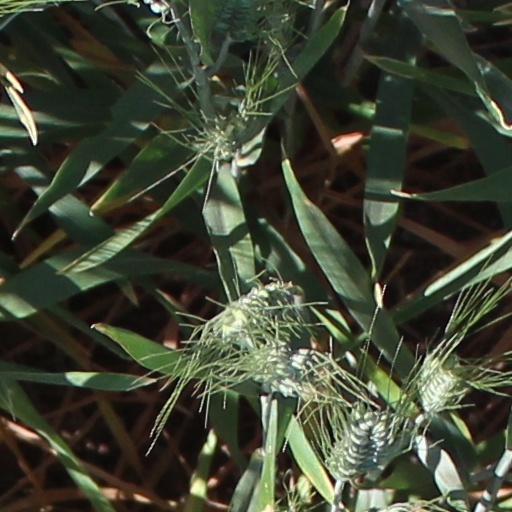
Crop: wheat